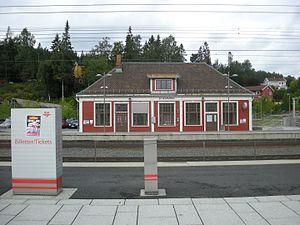
La gare de Strømmen est une des gares historiques de la ligne Hovedbanen. Elle est desservie aujourd'hui dans le cadre du trafic local.